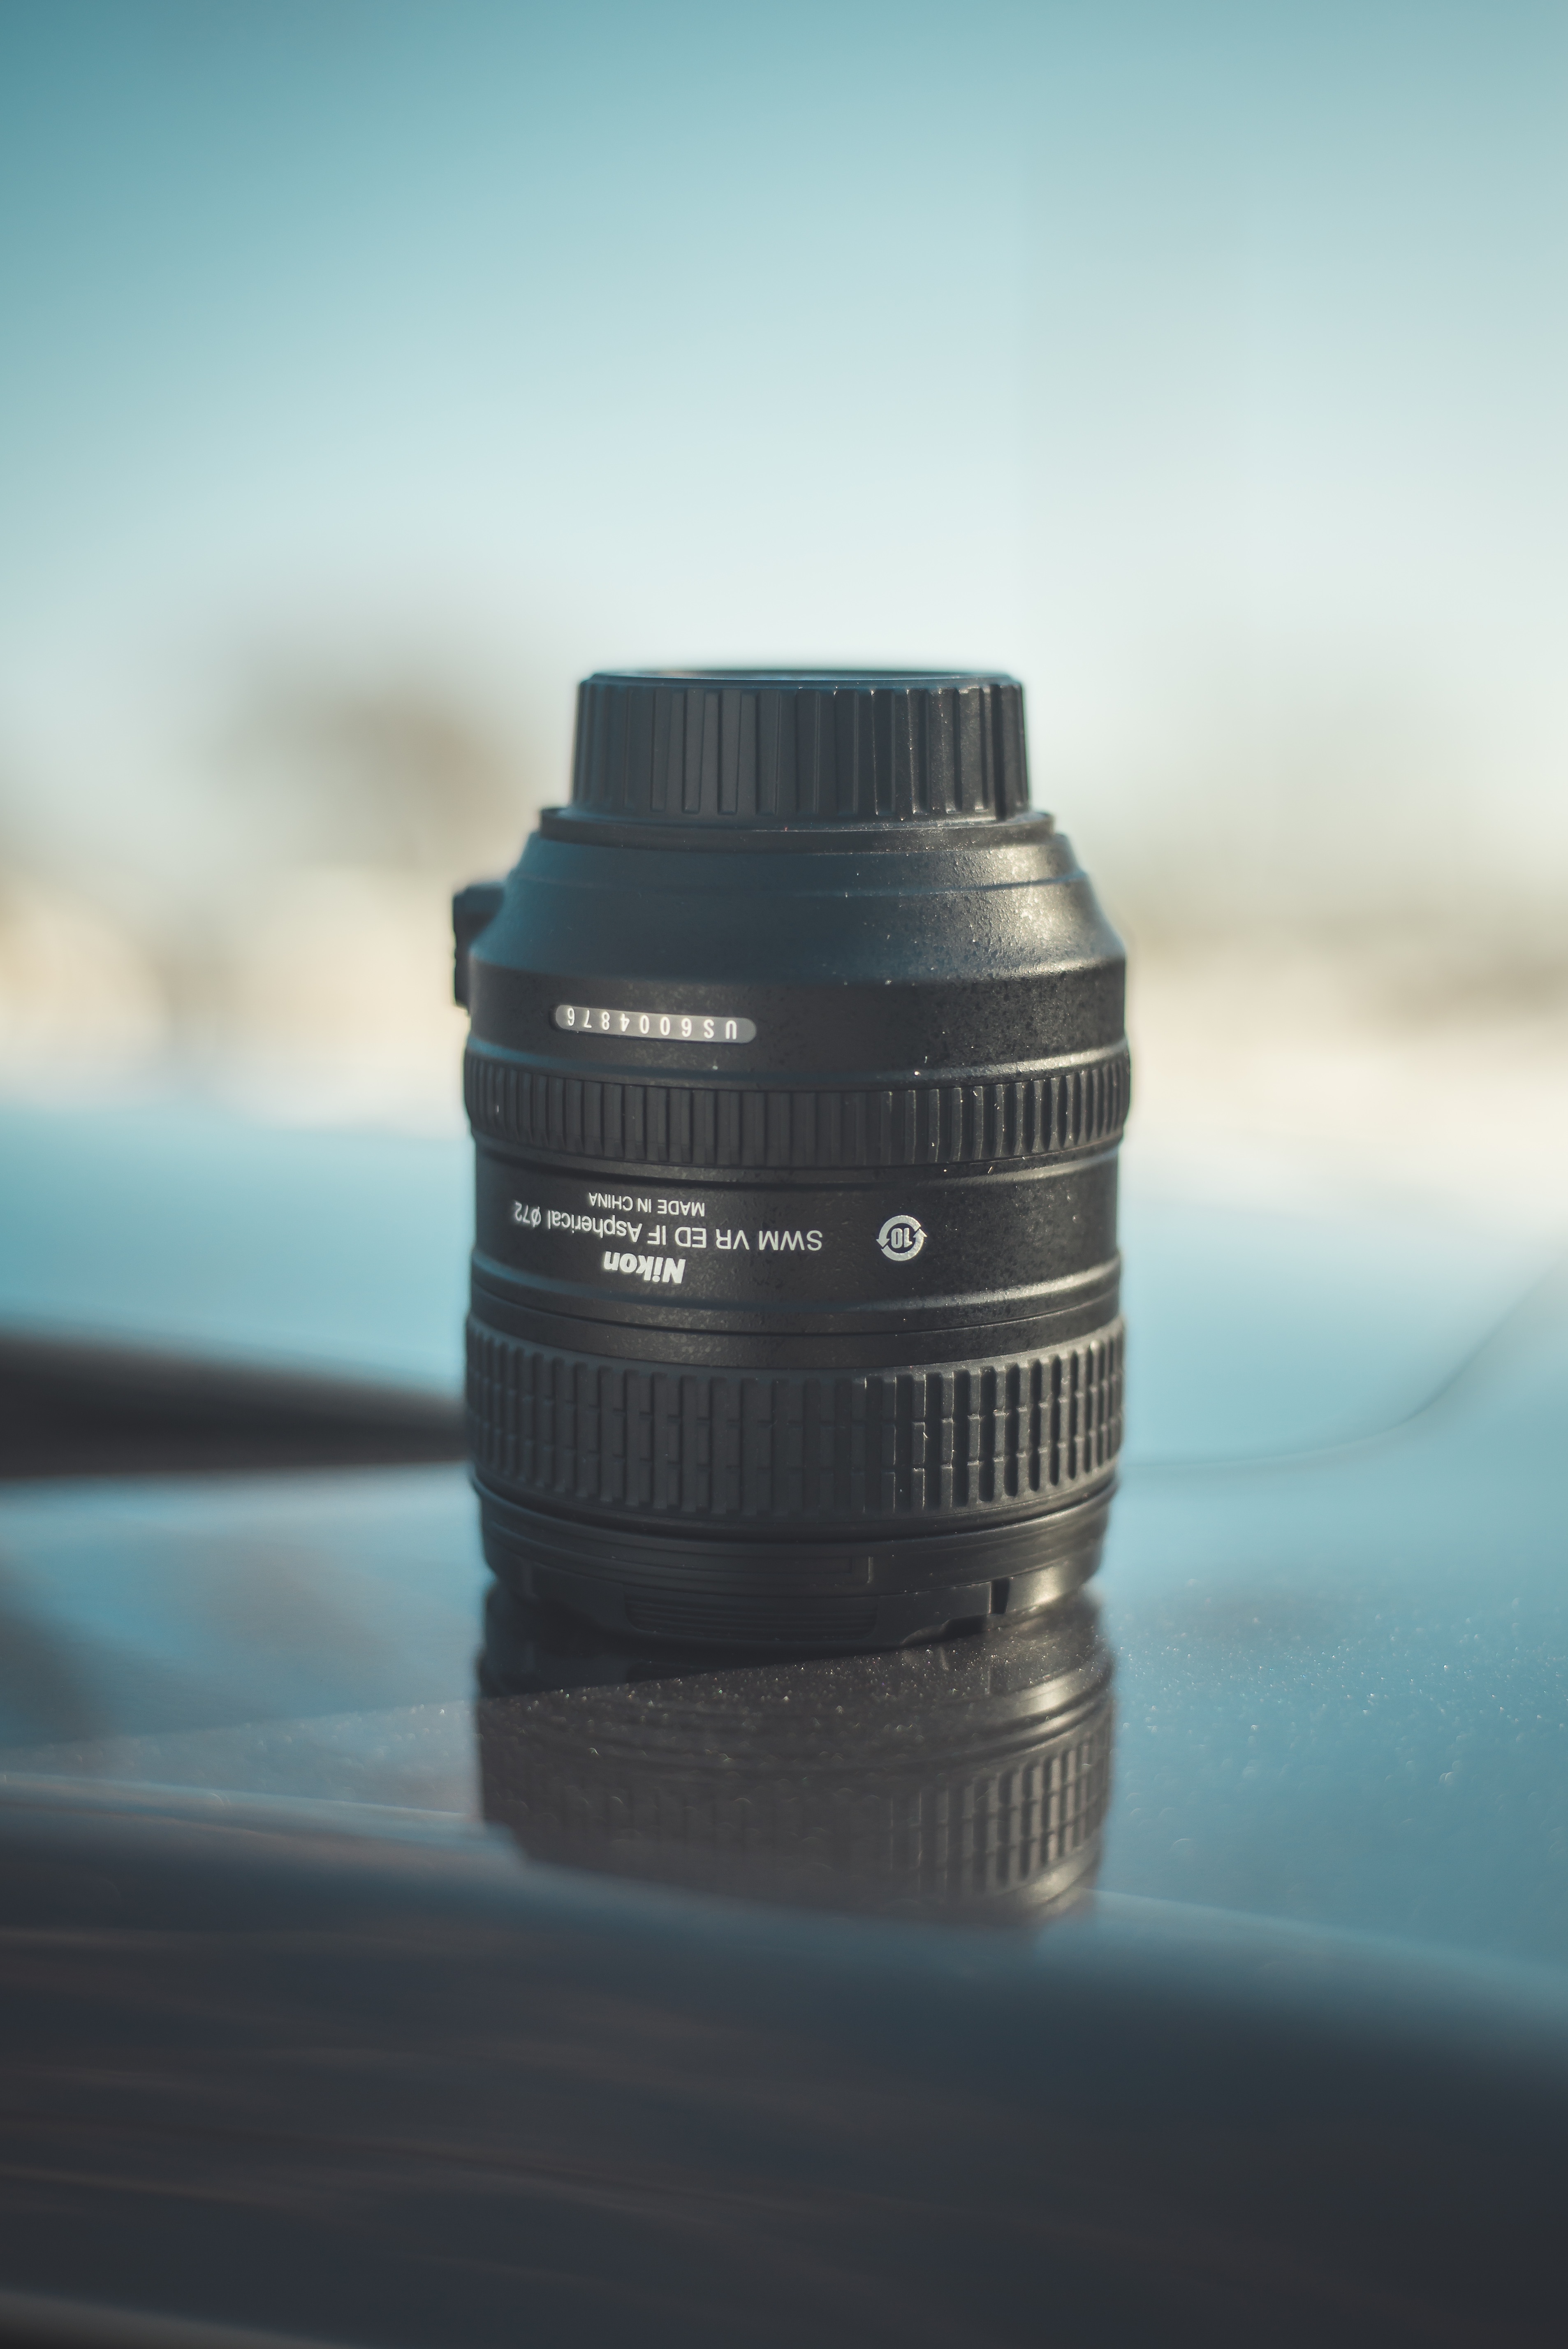
camera, photography, lens, blue, close up, product, reflex camera, digital camera, camera lens, digital slr, single lens reflex camera, cameras optics, teleconverter